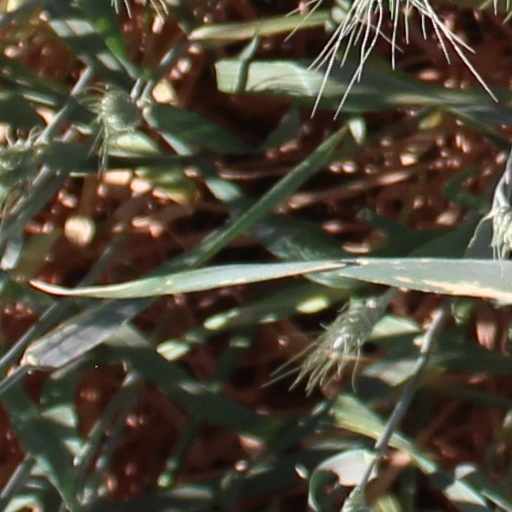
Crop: wheat